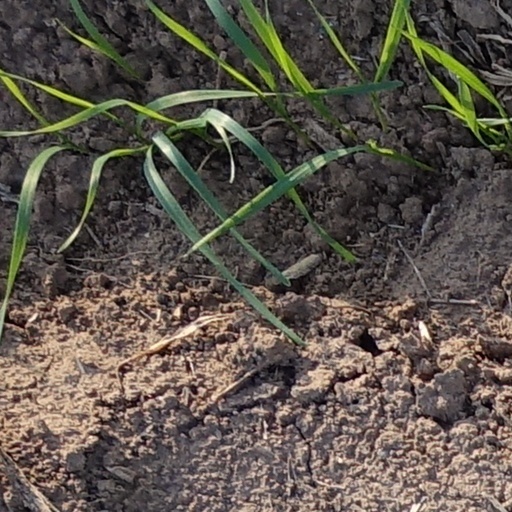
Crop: wheat